Sofiya Lyskun

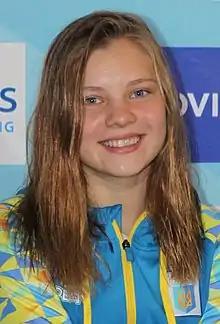
Sofiya Lyskun in Kyiv, 2017)

Sofiya Lyskun (born 7 February 2002) is a Ukrainian diver, medalist of the European Championships.